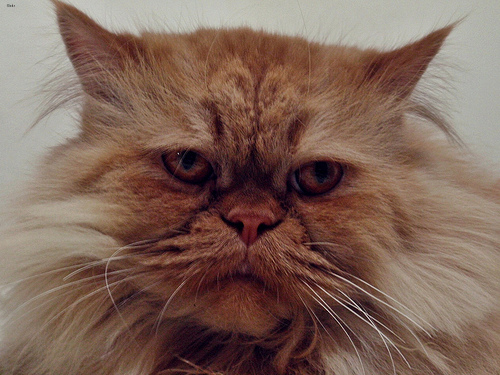
Animal: cat
Breed: Persian